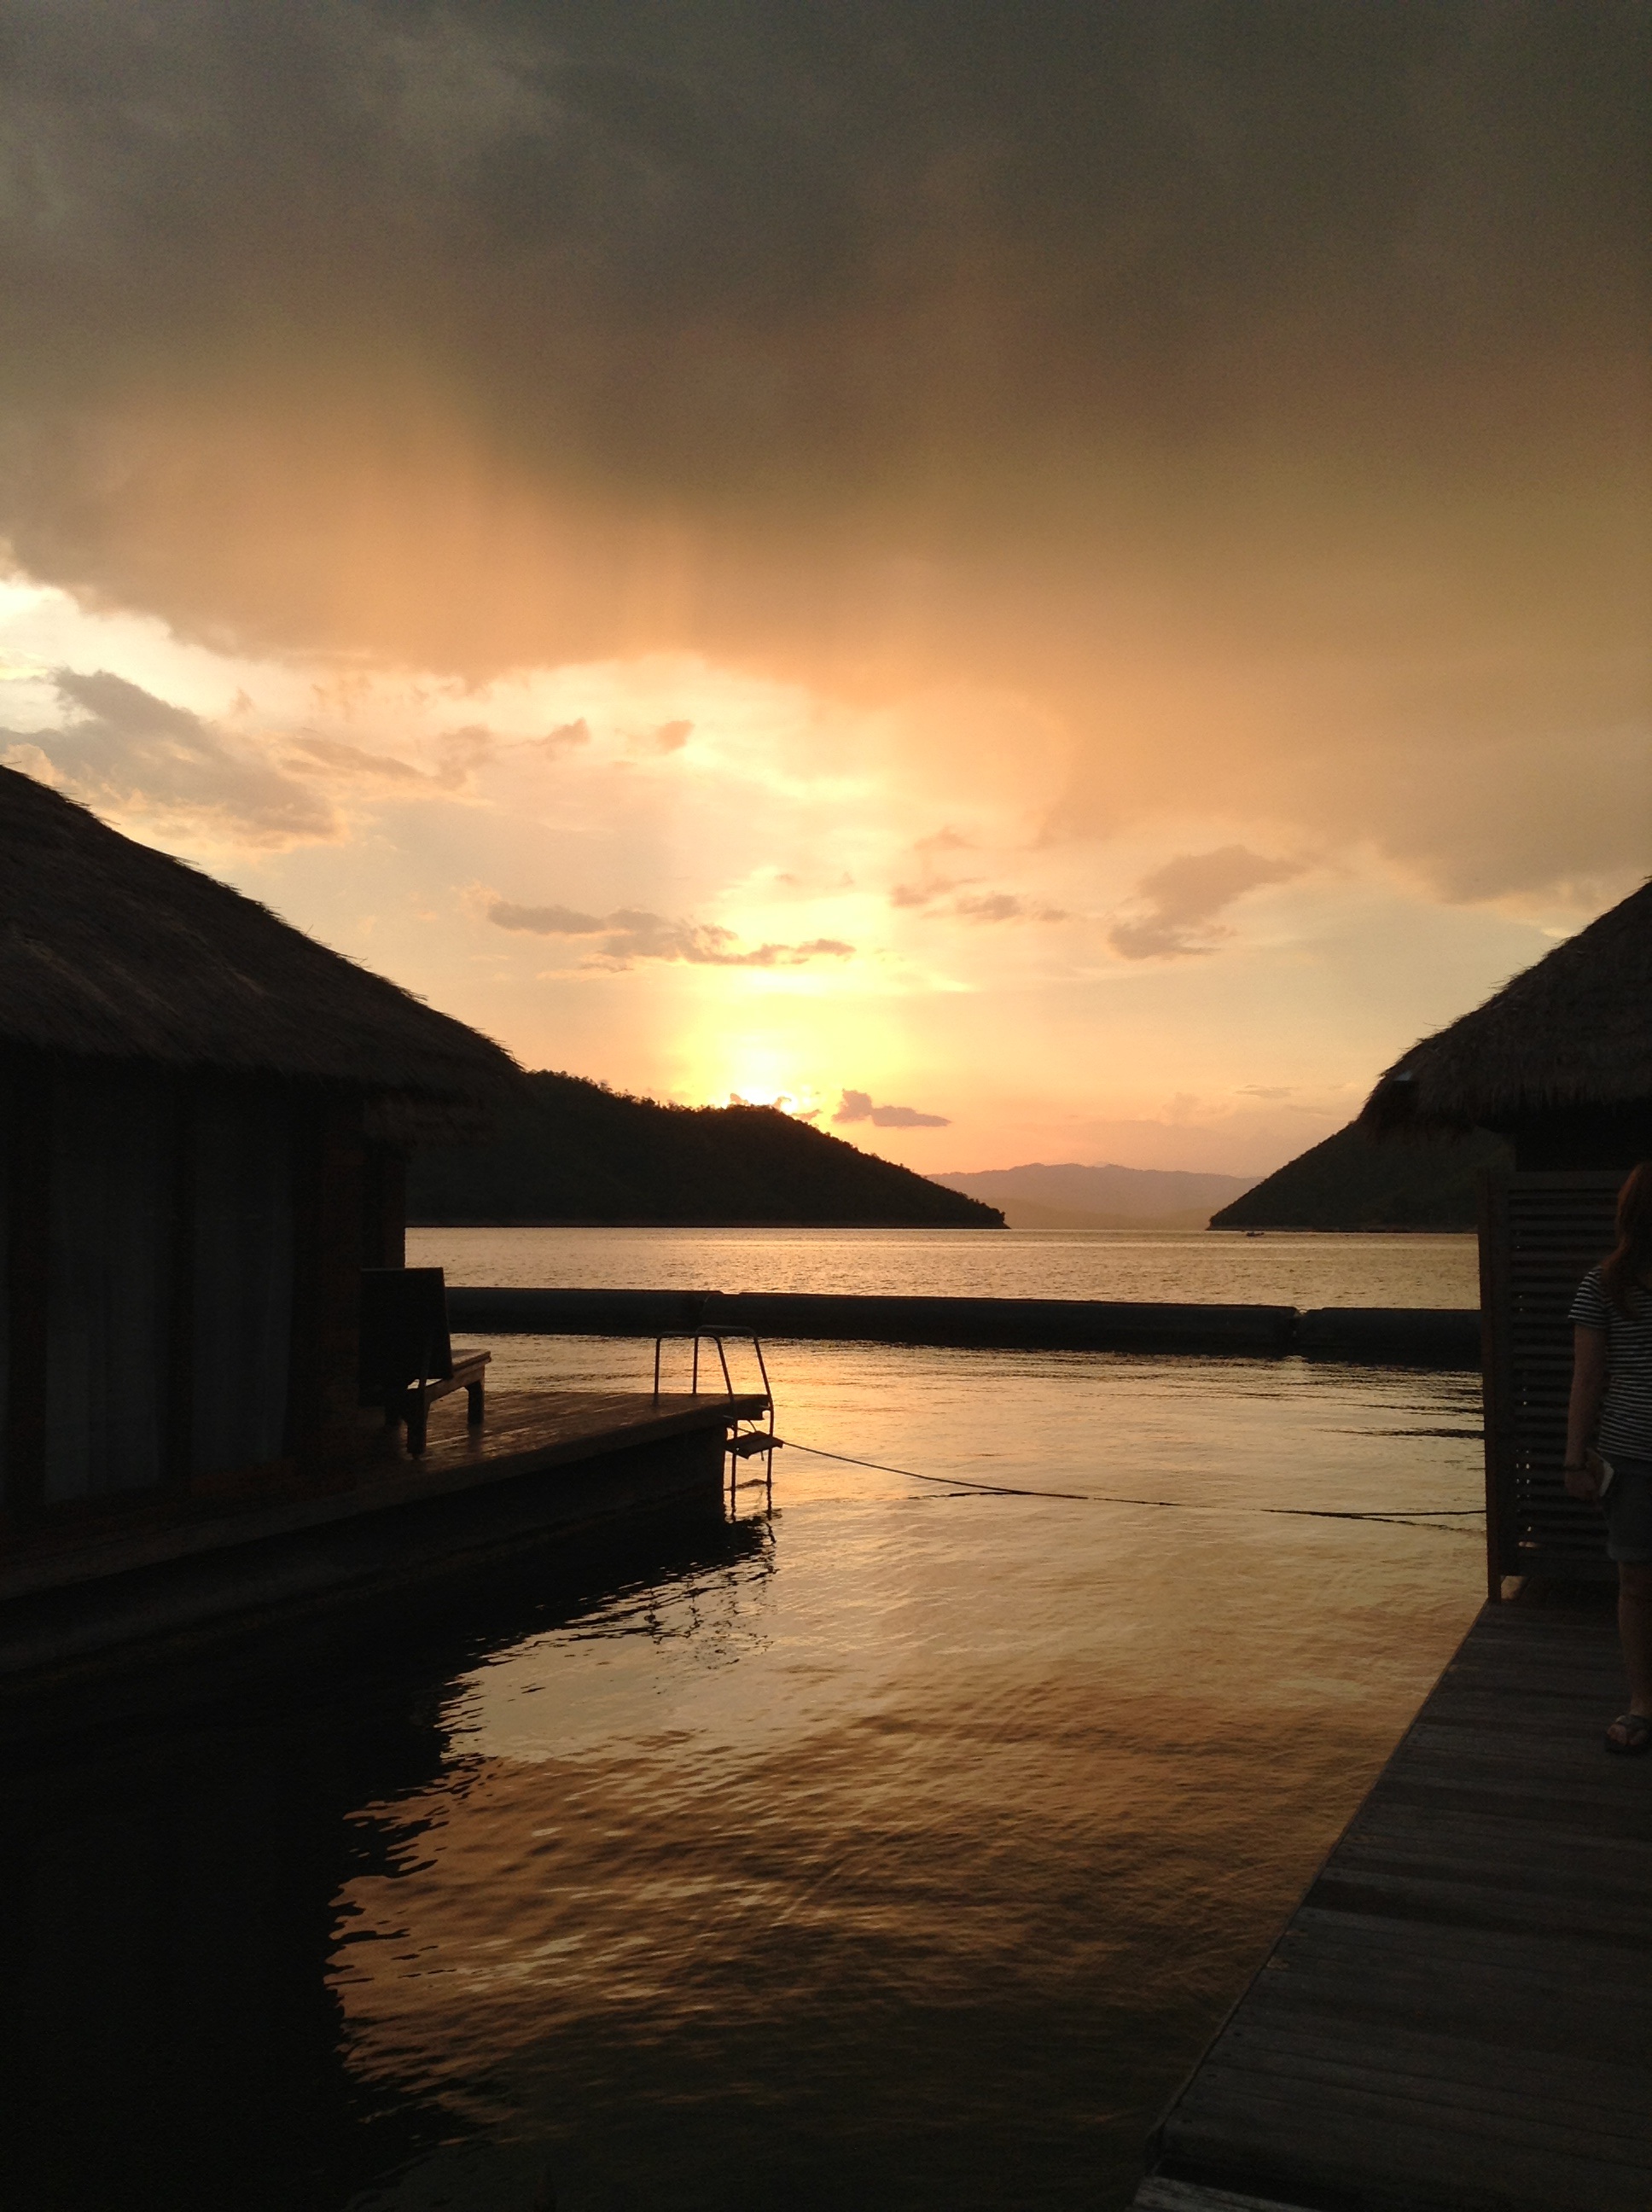
landscape, sea, water, outdoor, ocean, horizon, cloud, sky, sun, sunrise, sunset, sunlight, morning, lake, dawn, atmosphere, land, summer, dusk, evening, reflection, natural, scenery, calm, beautiful, scene, loch, afterglow